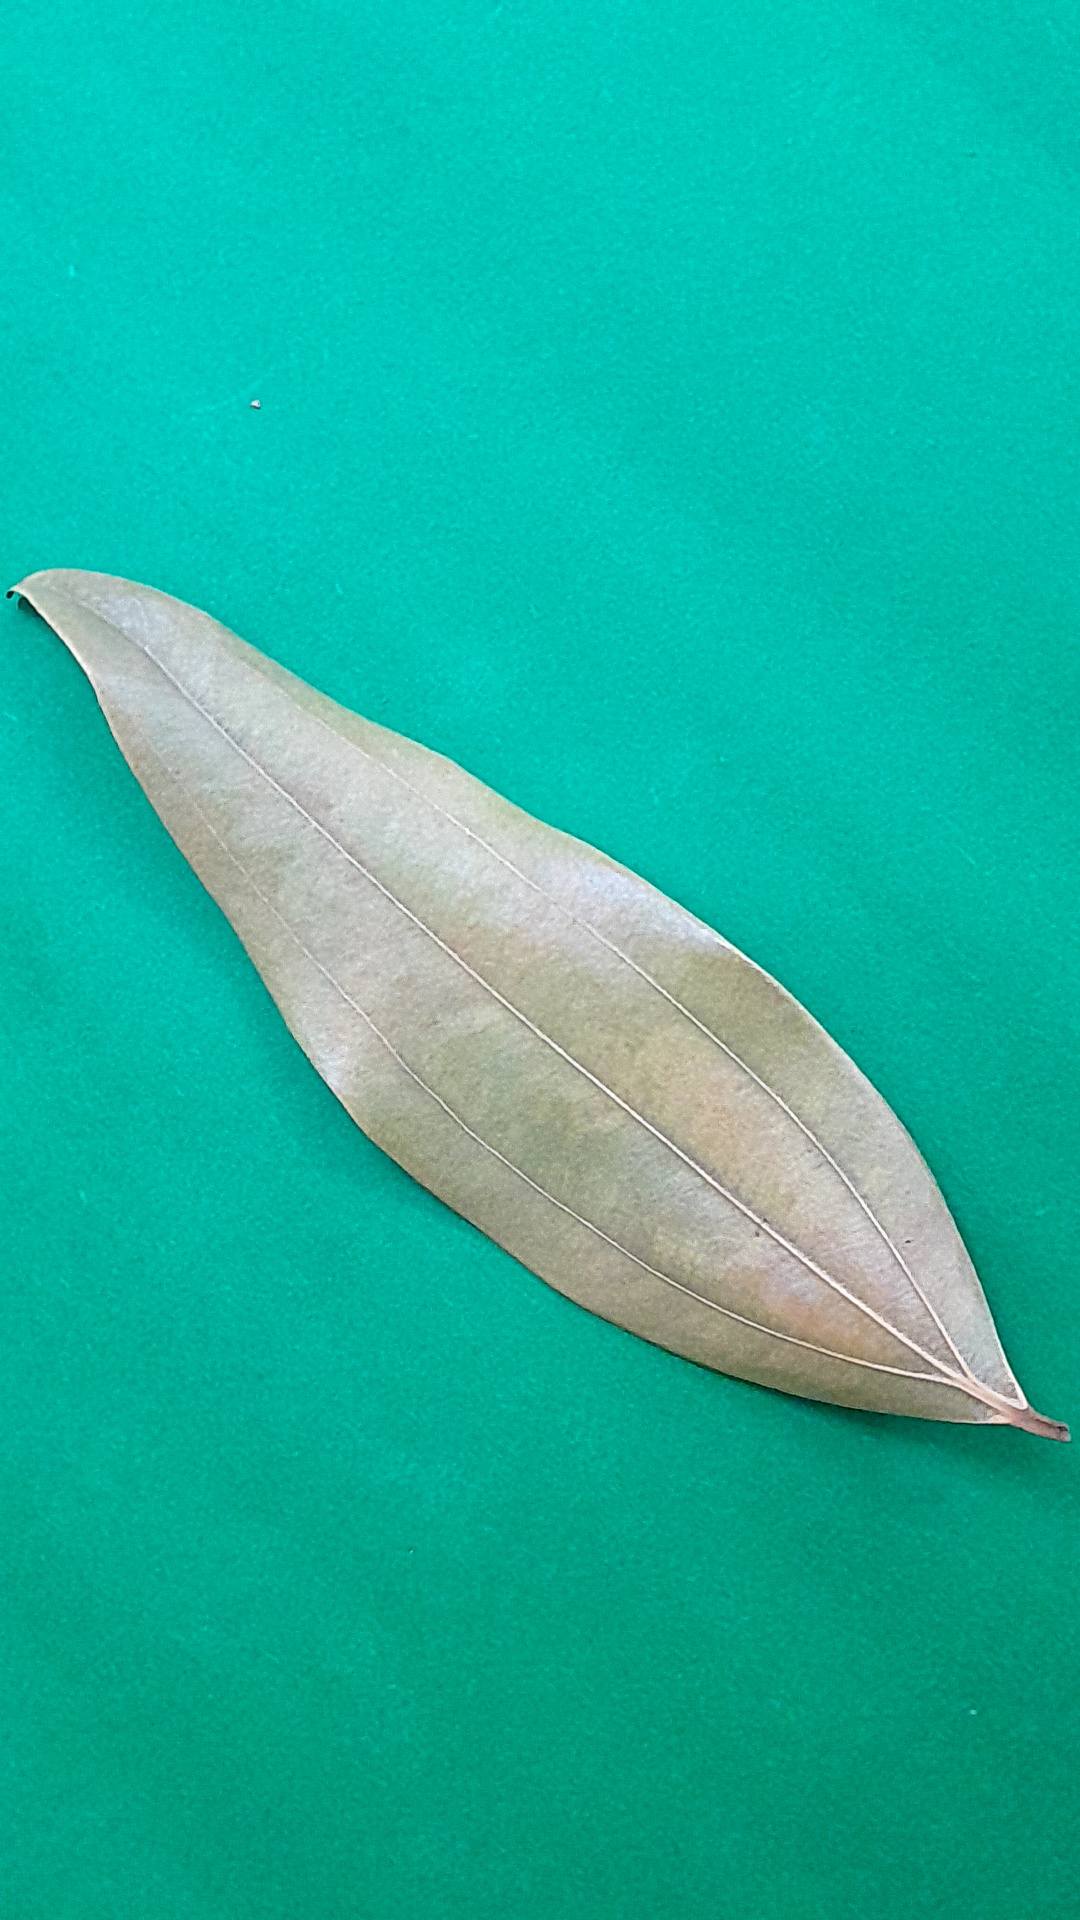
Label: Dry Leaf